Hôtel Brion

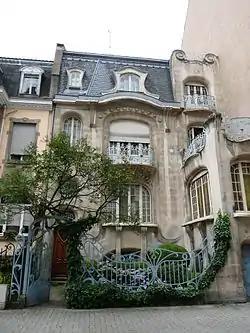
Hôtel Brion in 2011

The Hôtel Brion, also known as Villa Brion, is a small Art Nouveau hôtel particulier on rue Sleidan in the Neustadt district of Strasbourg, in the French department of the Bas-Rhin. It has been classified as a Monument historique since 1975.